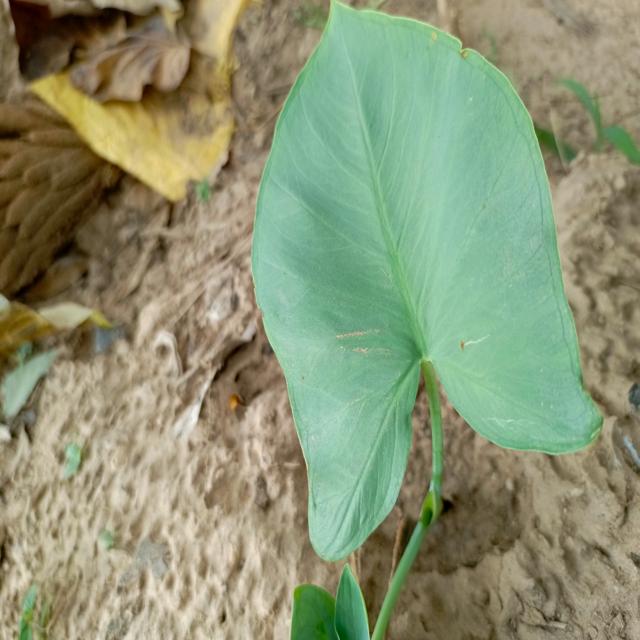
Label: Healthy